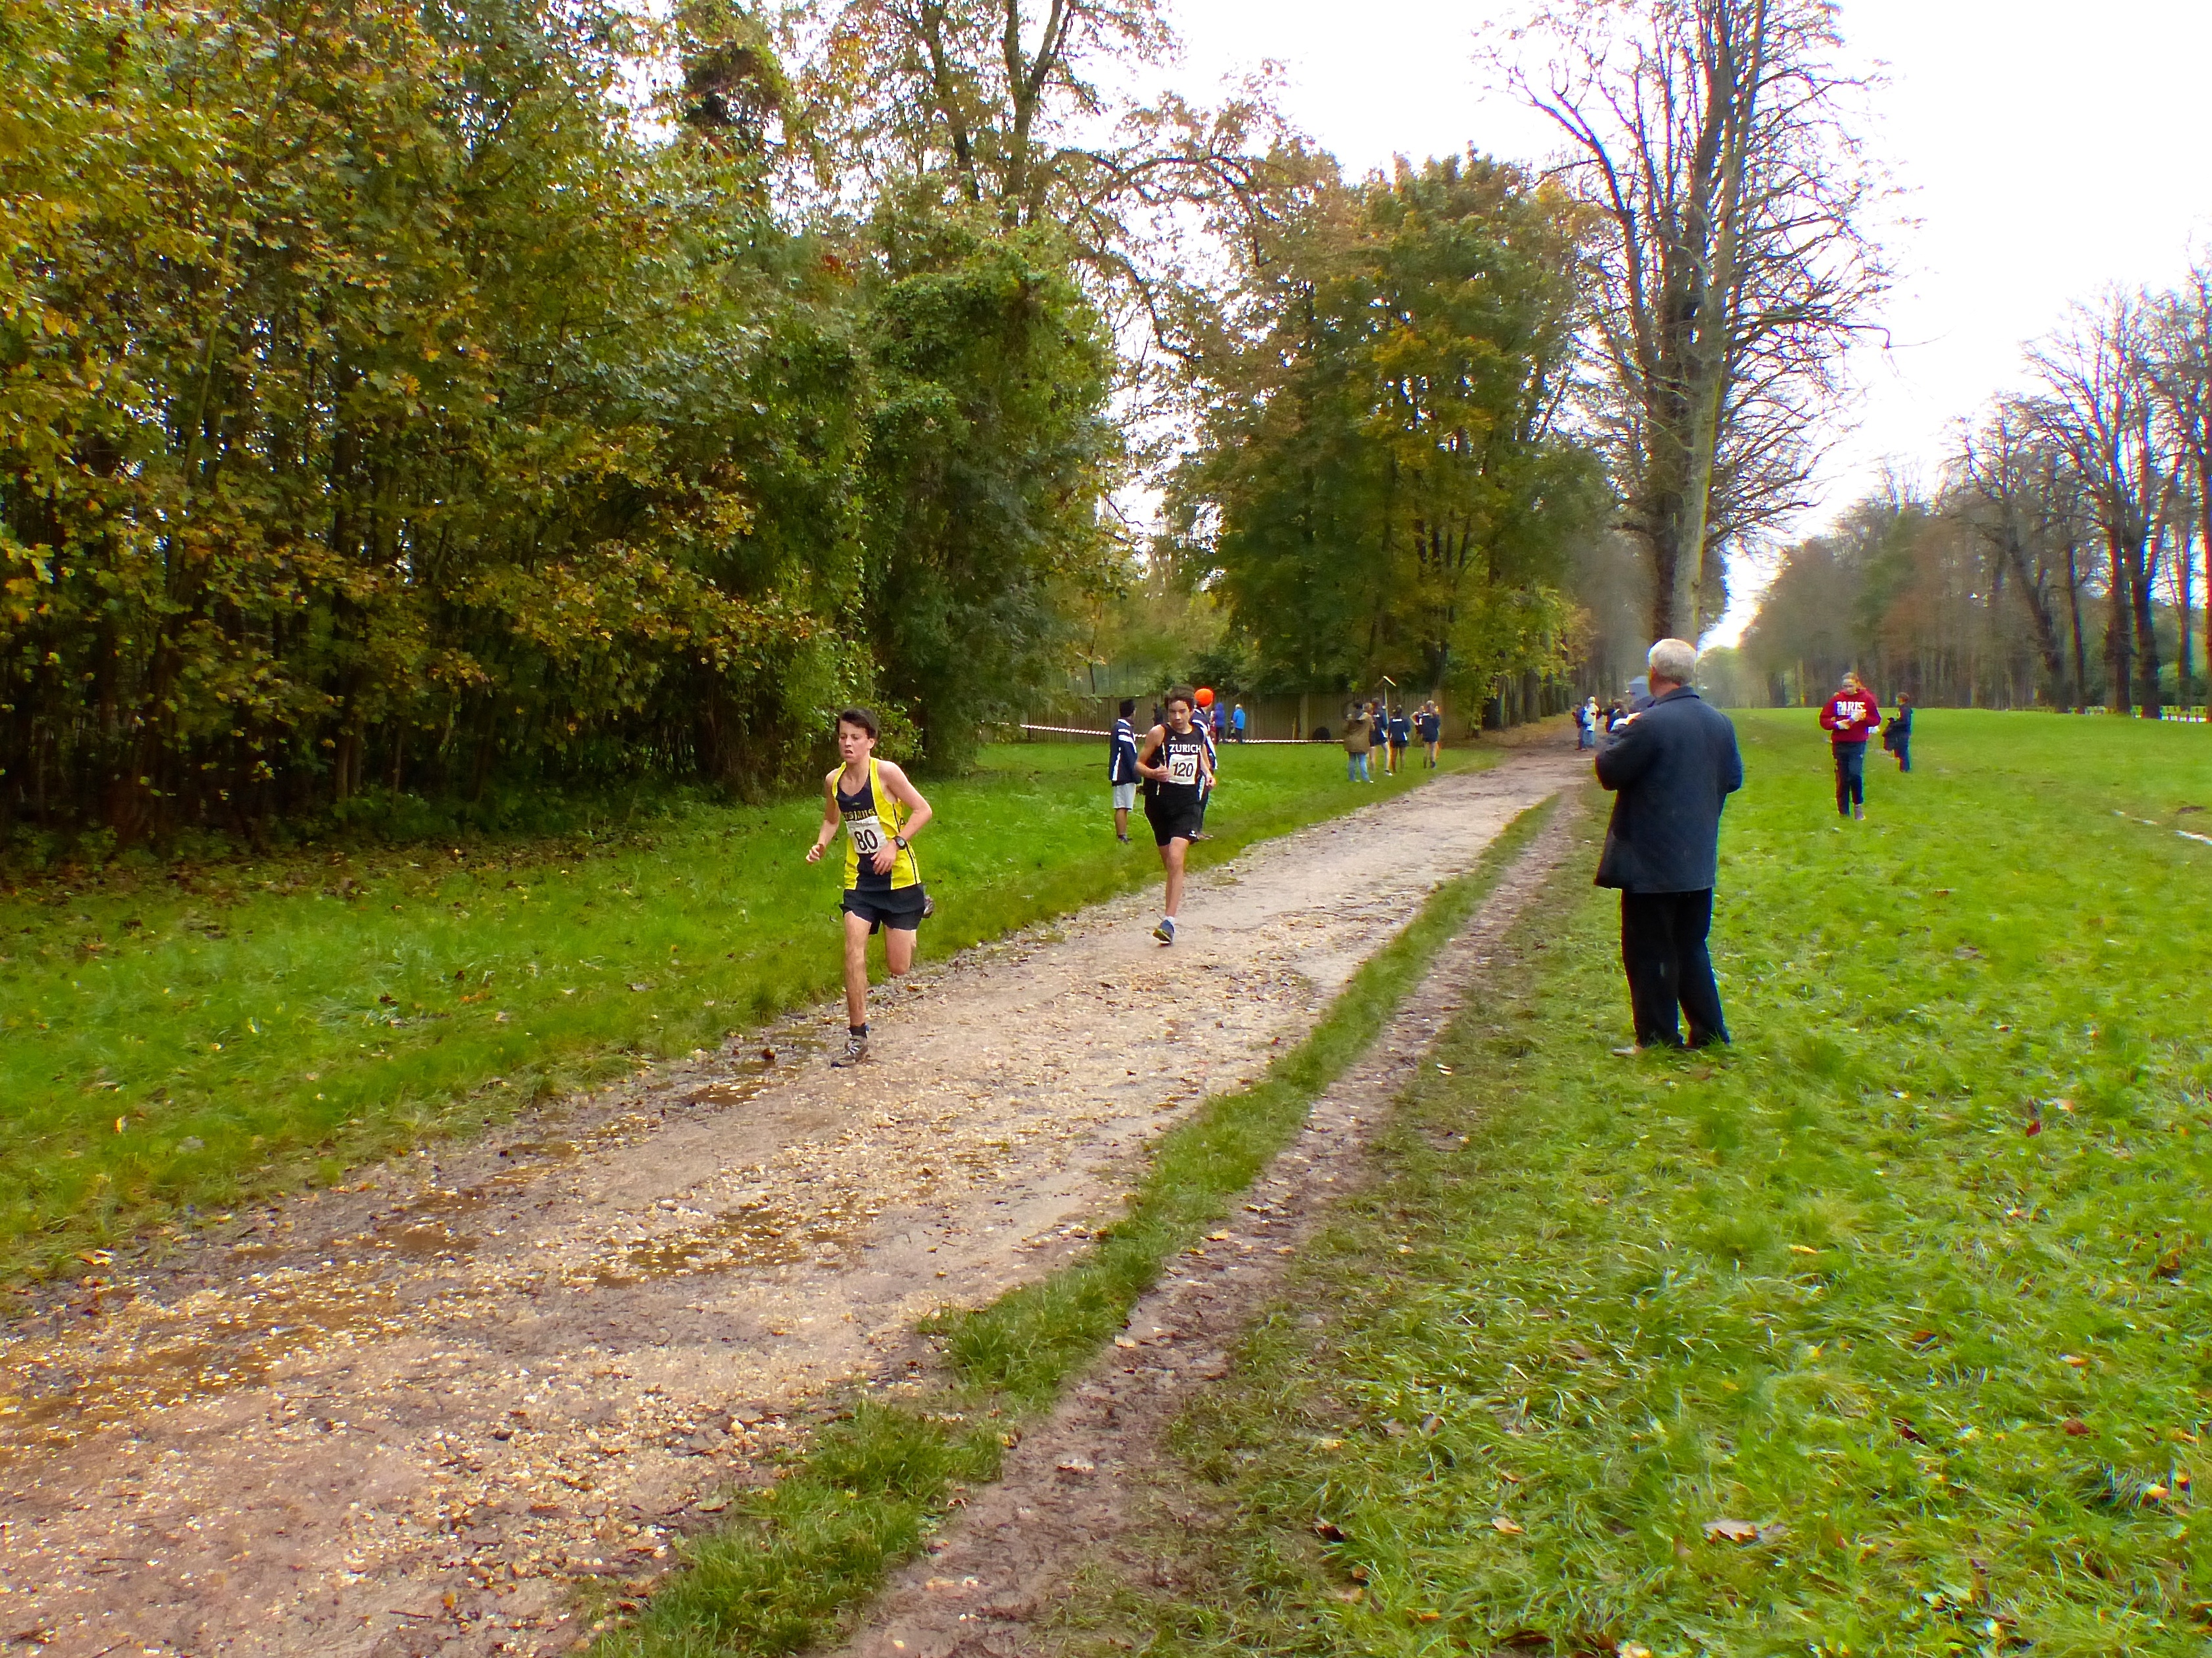
walking, trail, running, run, paris, country, recreation, france, high, jogging, cross, race, international, girls, sports, boys, school, runners, championship, endurance, junior, highschool, varsity, isst, tournament, xc, schools, parcdestcloud, physical exercise, outdoor recreation, human action, ultramarathon